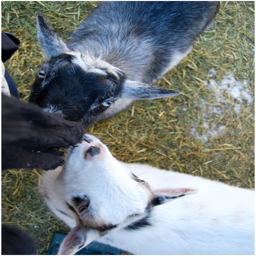
a goats in the city